Bordesley railway station

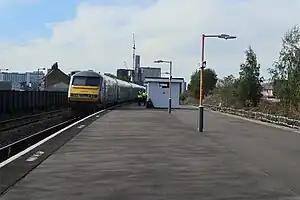
The station in 2022 preparing for football fans to arrive.

Bordesley railway station is a small railway station serving the area of Bordesley in Birmingham, England located between Birmingham Moor Street and Small Heath stations. The current minimal level of service at the station is provided by West Midlands Trains services between Whitlocks End and Kidderminster via . The station is the least used in the West Midlands county with only 9,088 passengers using it annually.